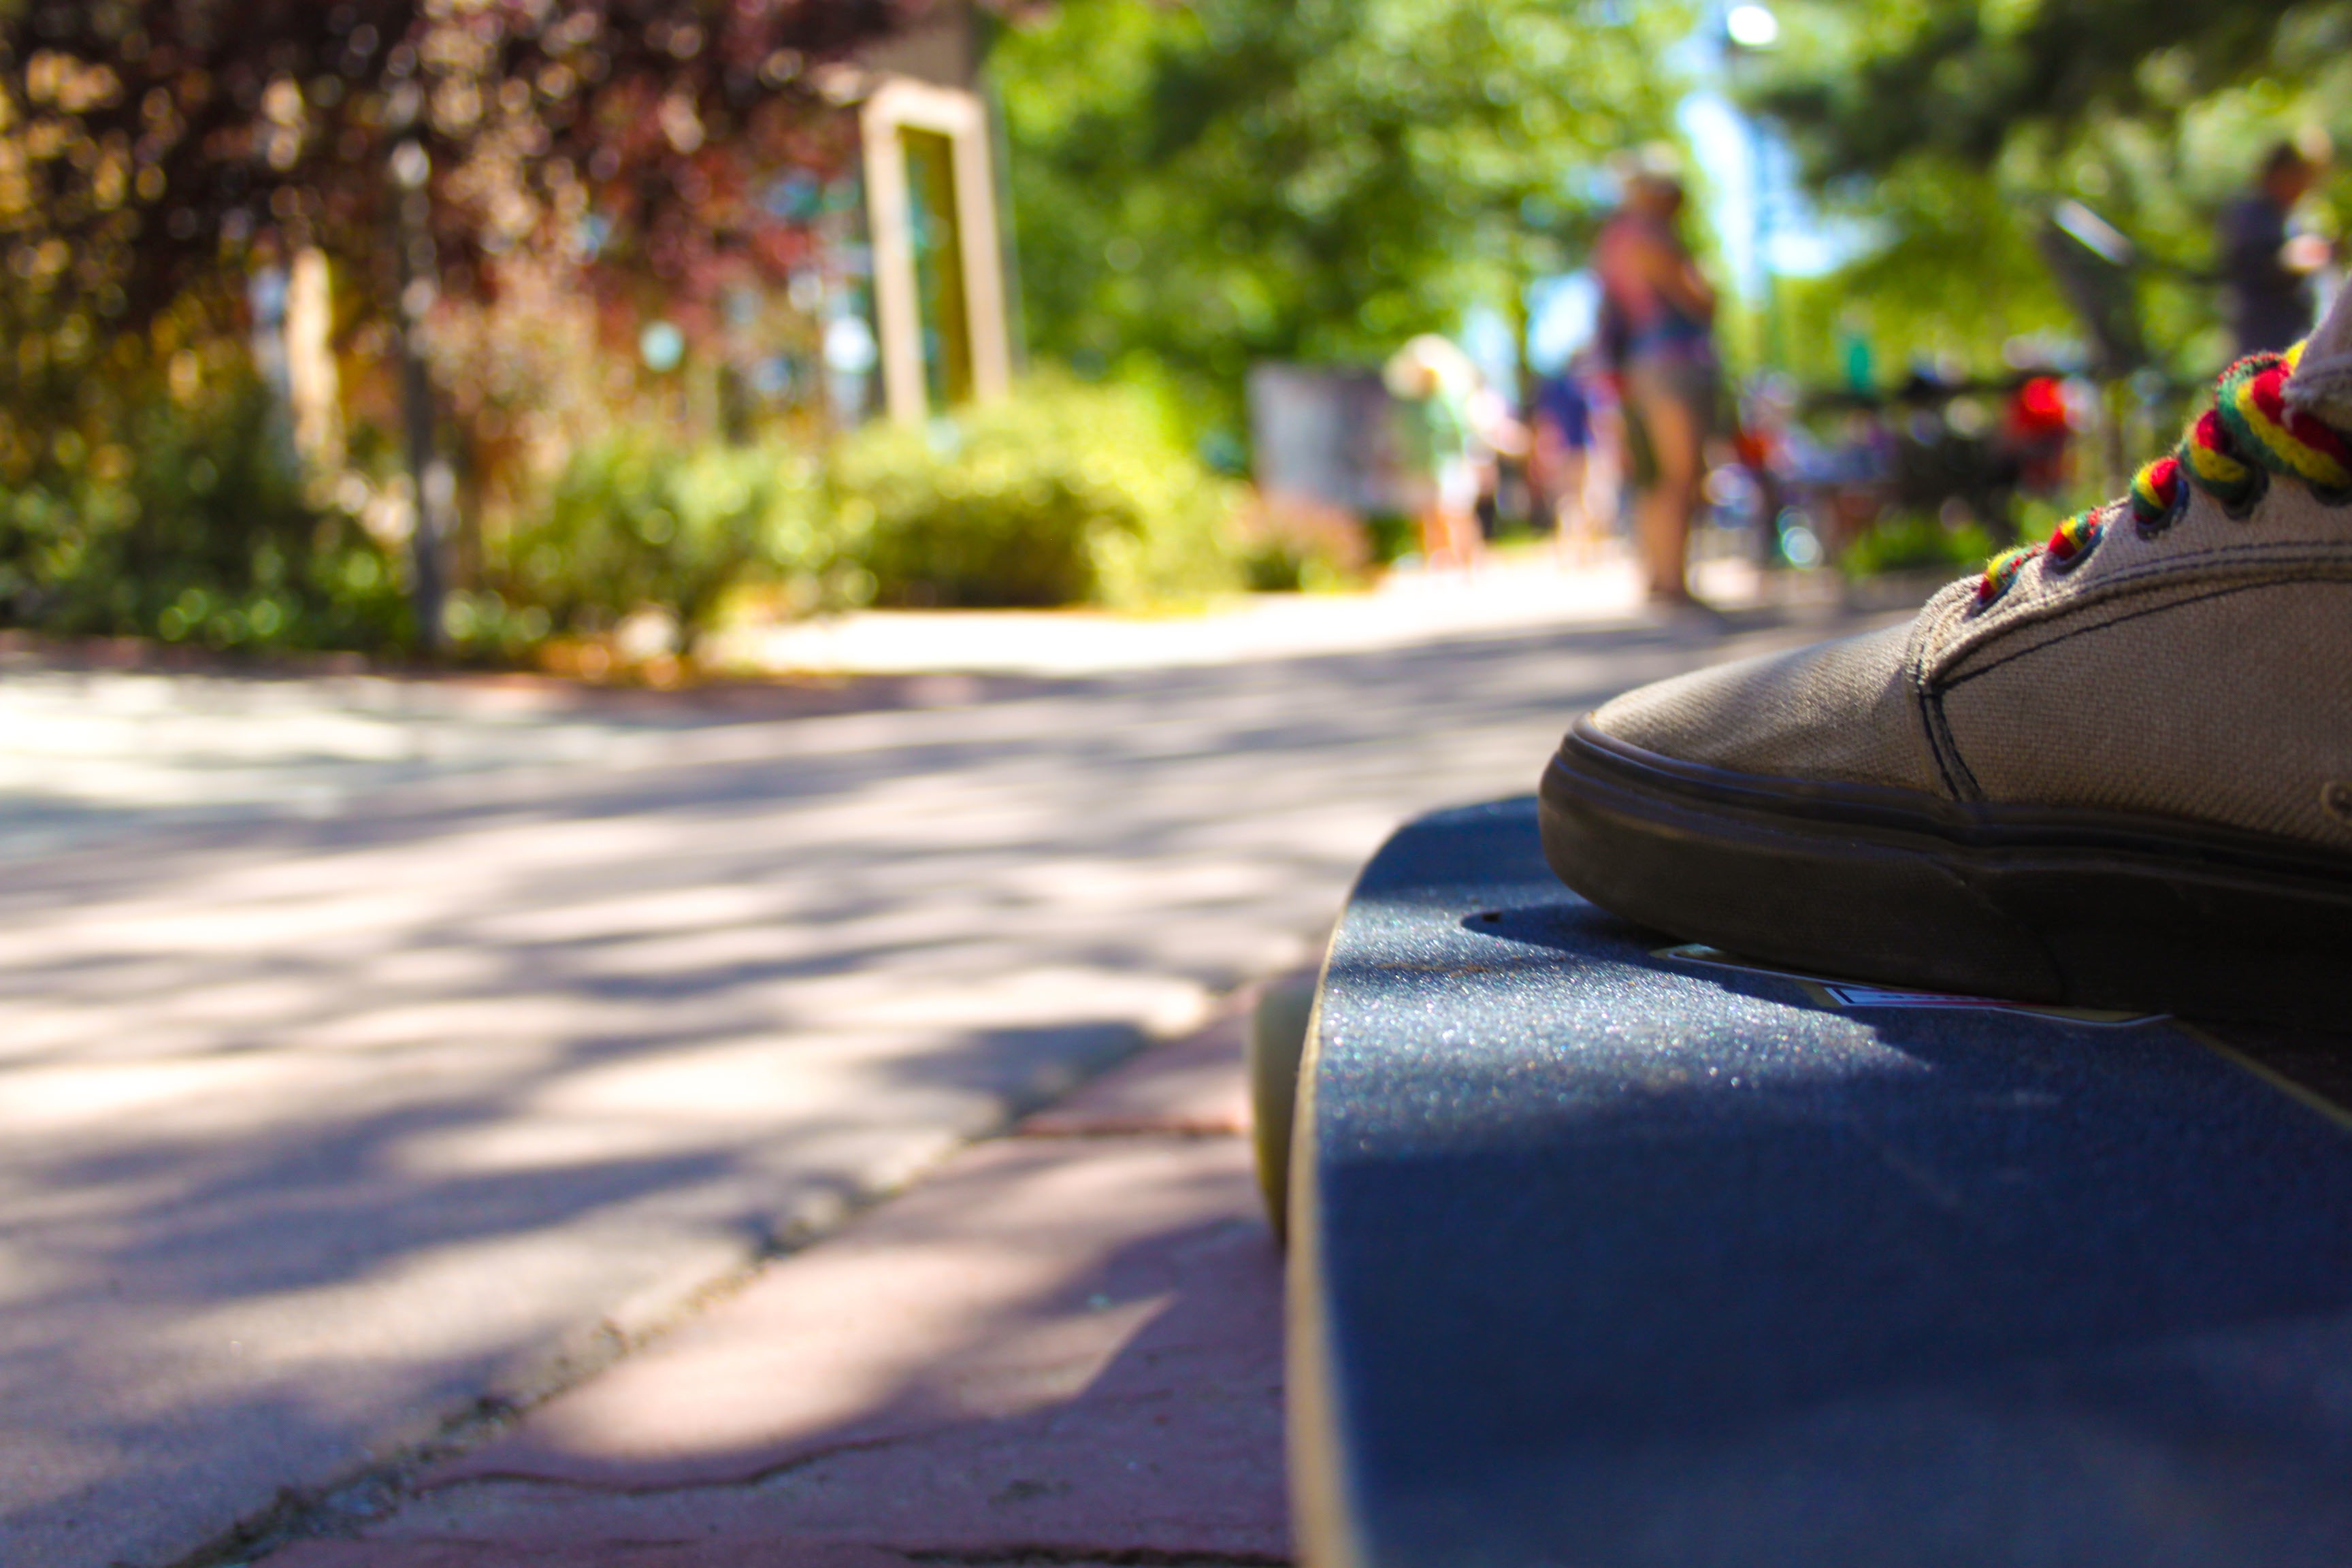
shoe, road, street, morning, sidewalk, asphalt, spring, color, season, infrastructure, footwear, photograph, road surface